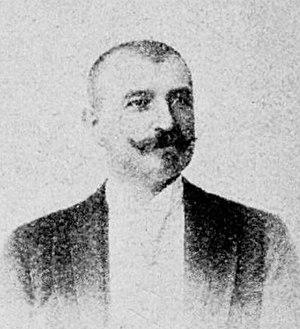
Charles Cazalet, Président de l'Union des Sociétés de Gymnastique de France en 1899.
La gymnastique en France est essentiellement régie par la Fédération française de gymnastique, celle-ci étant affiliée à l'Union européenne de gymnastique ainsi qu'à la Fédération internationale de gymnastique. Plusieurs disciplines y sont représentées parmi lesquelles la gymnastique artistique masculine, la gymnastique artistique féminine, la gymnastique rythmique, le trampoline, le tumbling, la gymnastique acrobatique et la gymnastique aérobic.